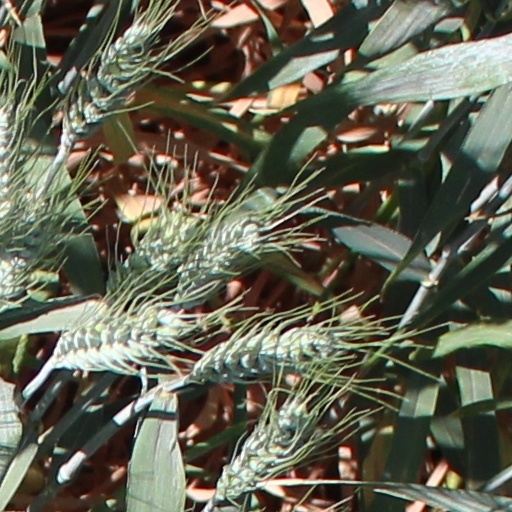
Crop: wheat